Craig Anderson (ice hockey)

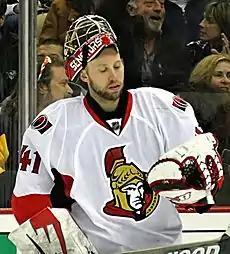
Anderson with the Ottawa Senators in May 2013

Craig Peter Anderson (born May 21, 1981) is an American former professional ice hockey goaltender. He played for the Chicago Blackhawks, Florida Panthers, Colorado Avalanche, Ottawa Senators, Washington Capitals, and Buffalo Sabres, with the Senators being his longest-tenured team. Internationally, Anderson represented the United States on multiple occasions. He is one of 40 NHL goaltenders to have won over 300 games in their career.